London-Corbin Airport

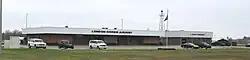
Terminal and restaurant

London-Corbin Airport (Magee Field) is in Laurel County, Kentucky, three miles south of London and about 12 miles north of Corbin. The airport is operated by both cities.